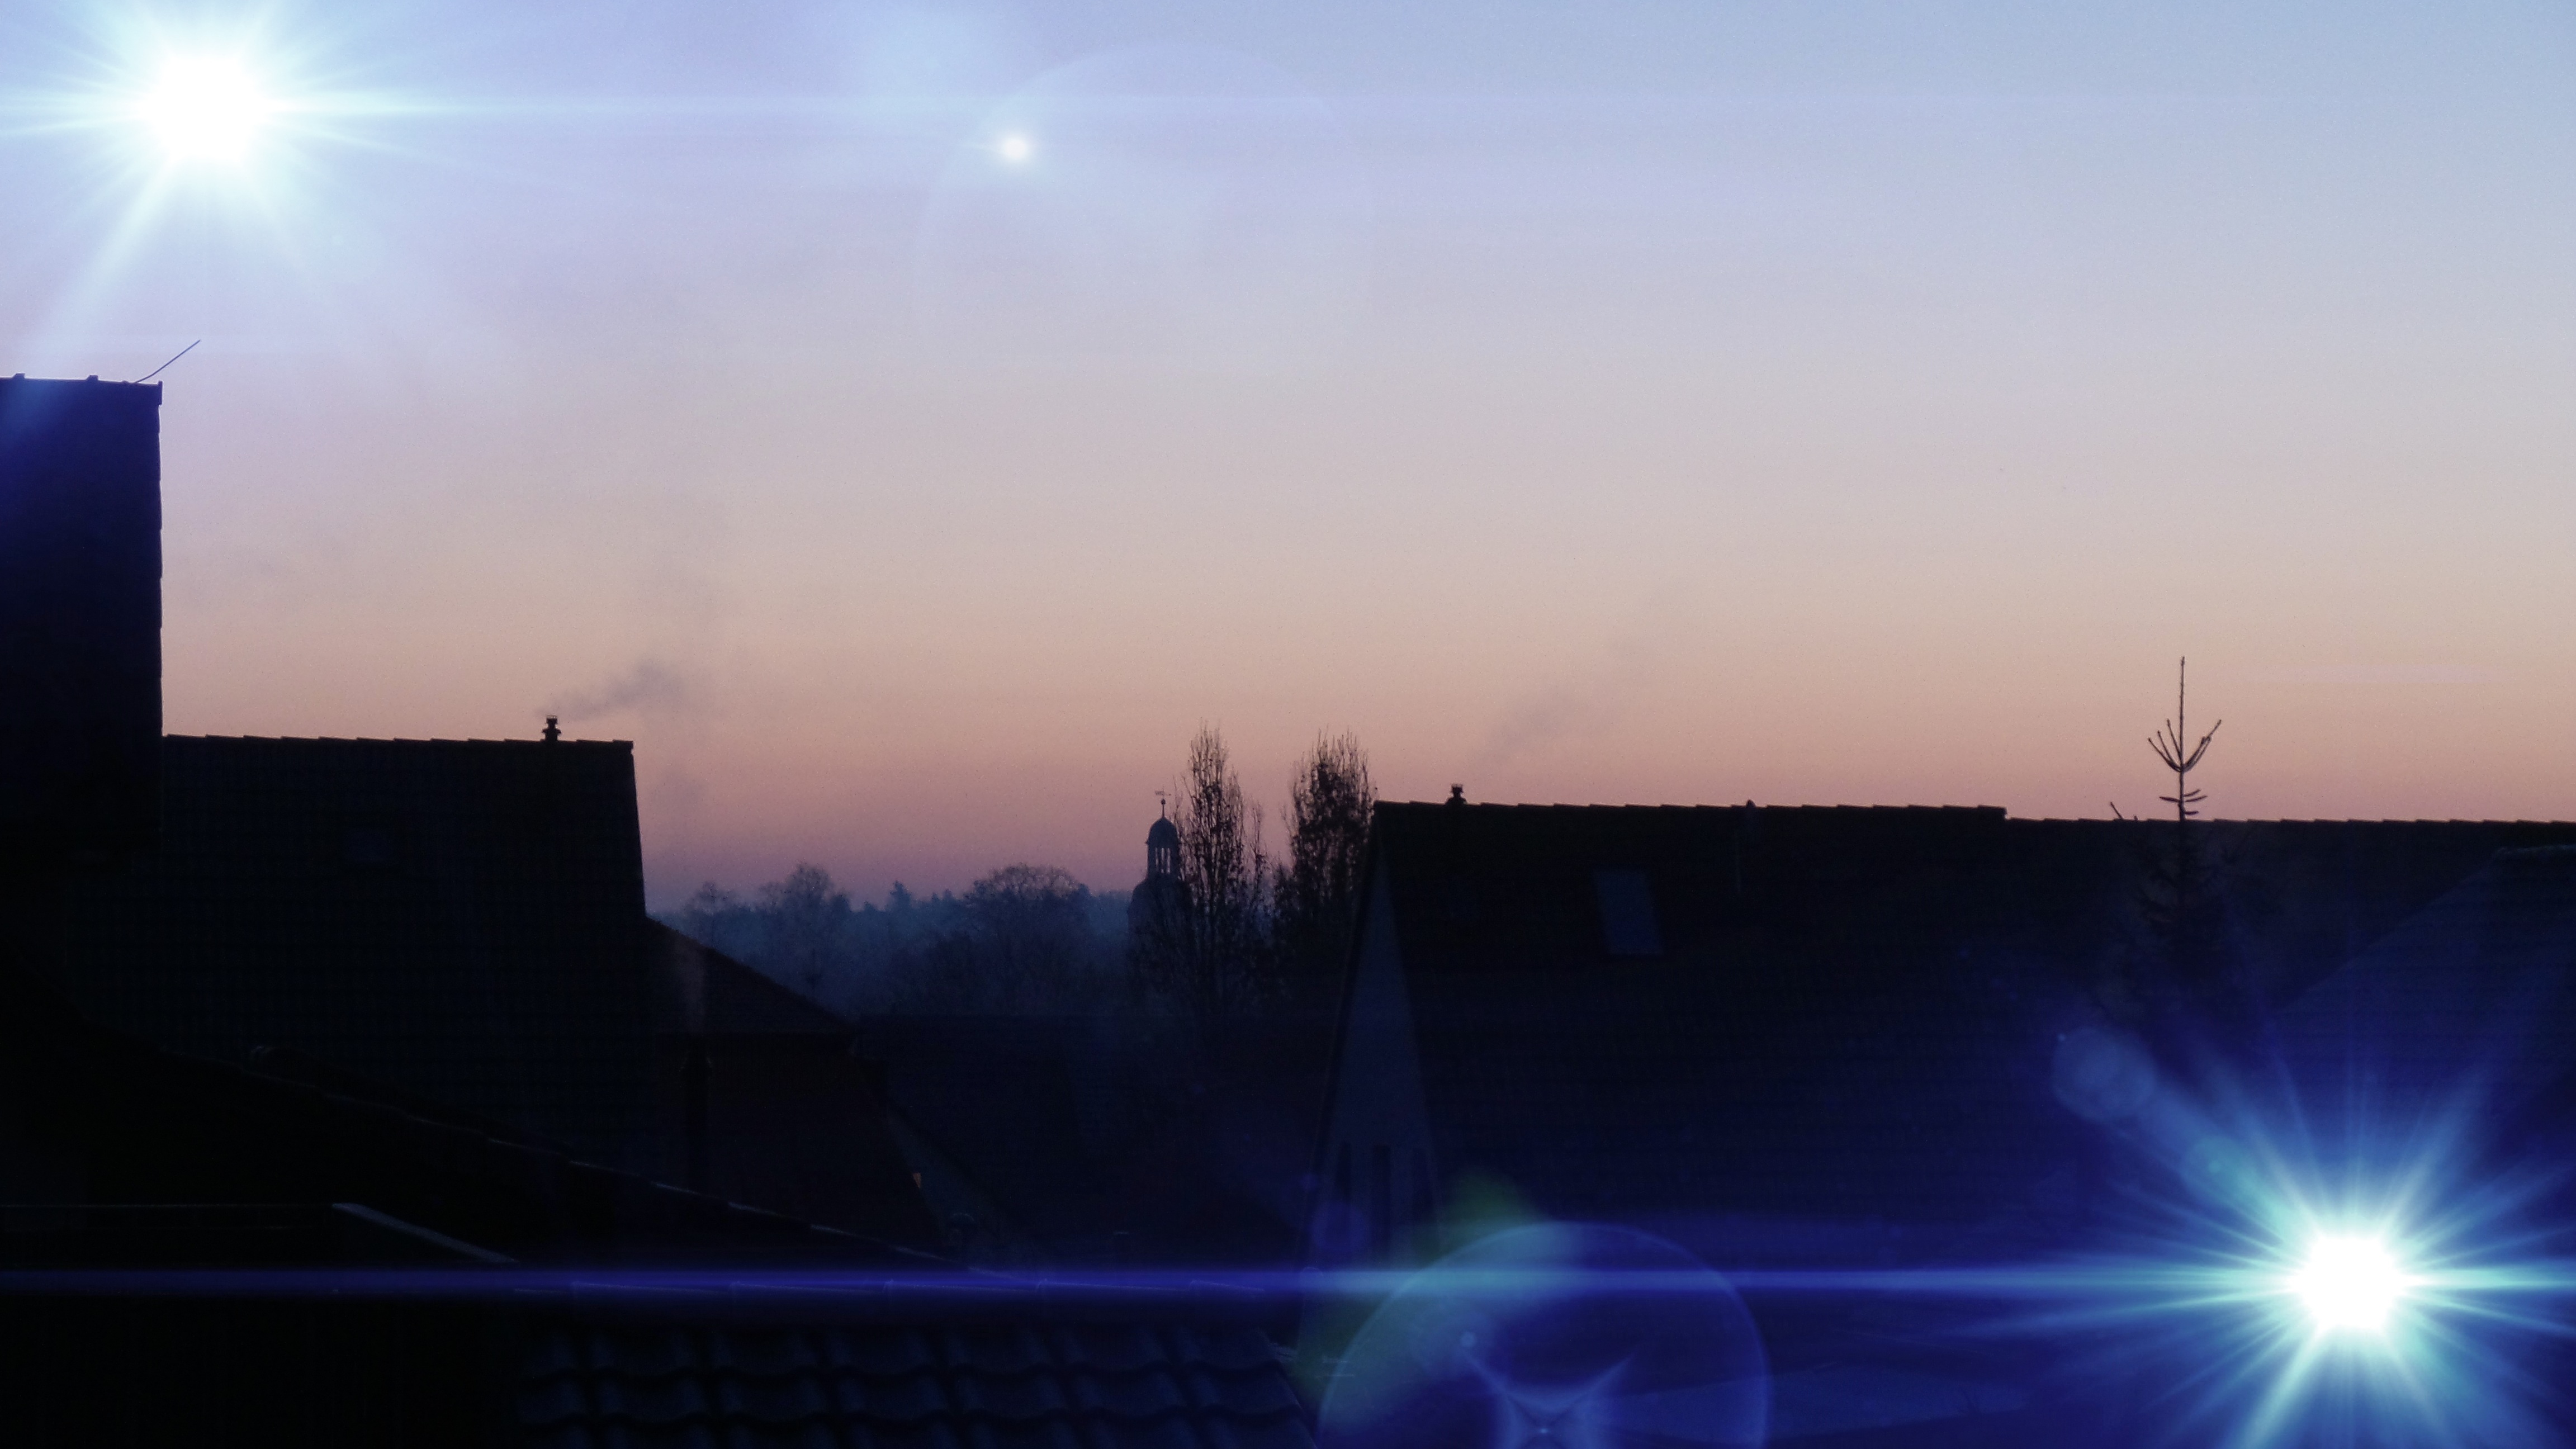
horizon, light, abstract, cloud, sky, sun, sunrise, skyline, night, sunlight, morning, dawn, city, atmosphere, dusk, evening, reflection, tower, lens flare, skies, art, design, homes, light source, astronomical object, atmospheric phenomenon, atmosphere of earth